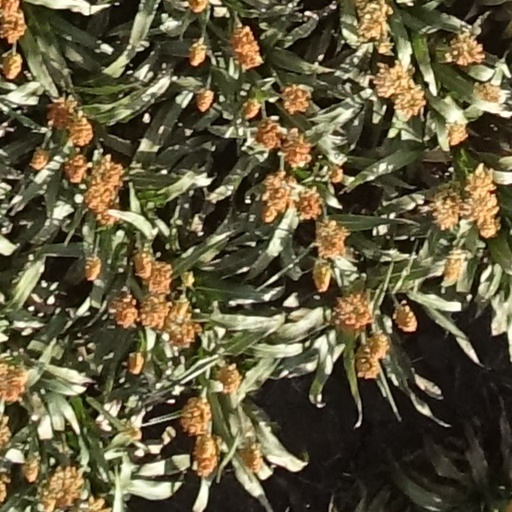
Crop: sorghum